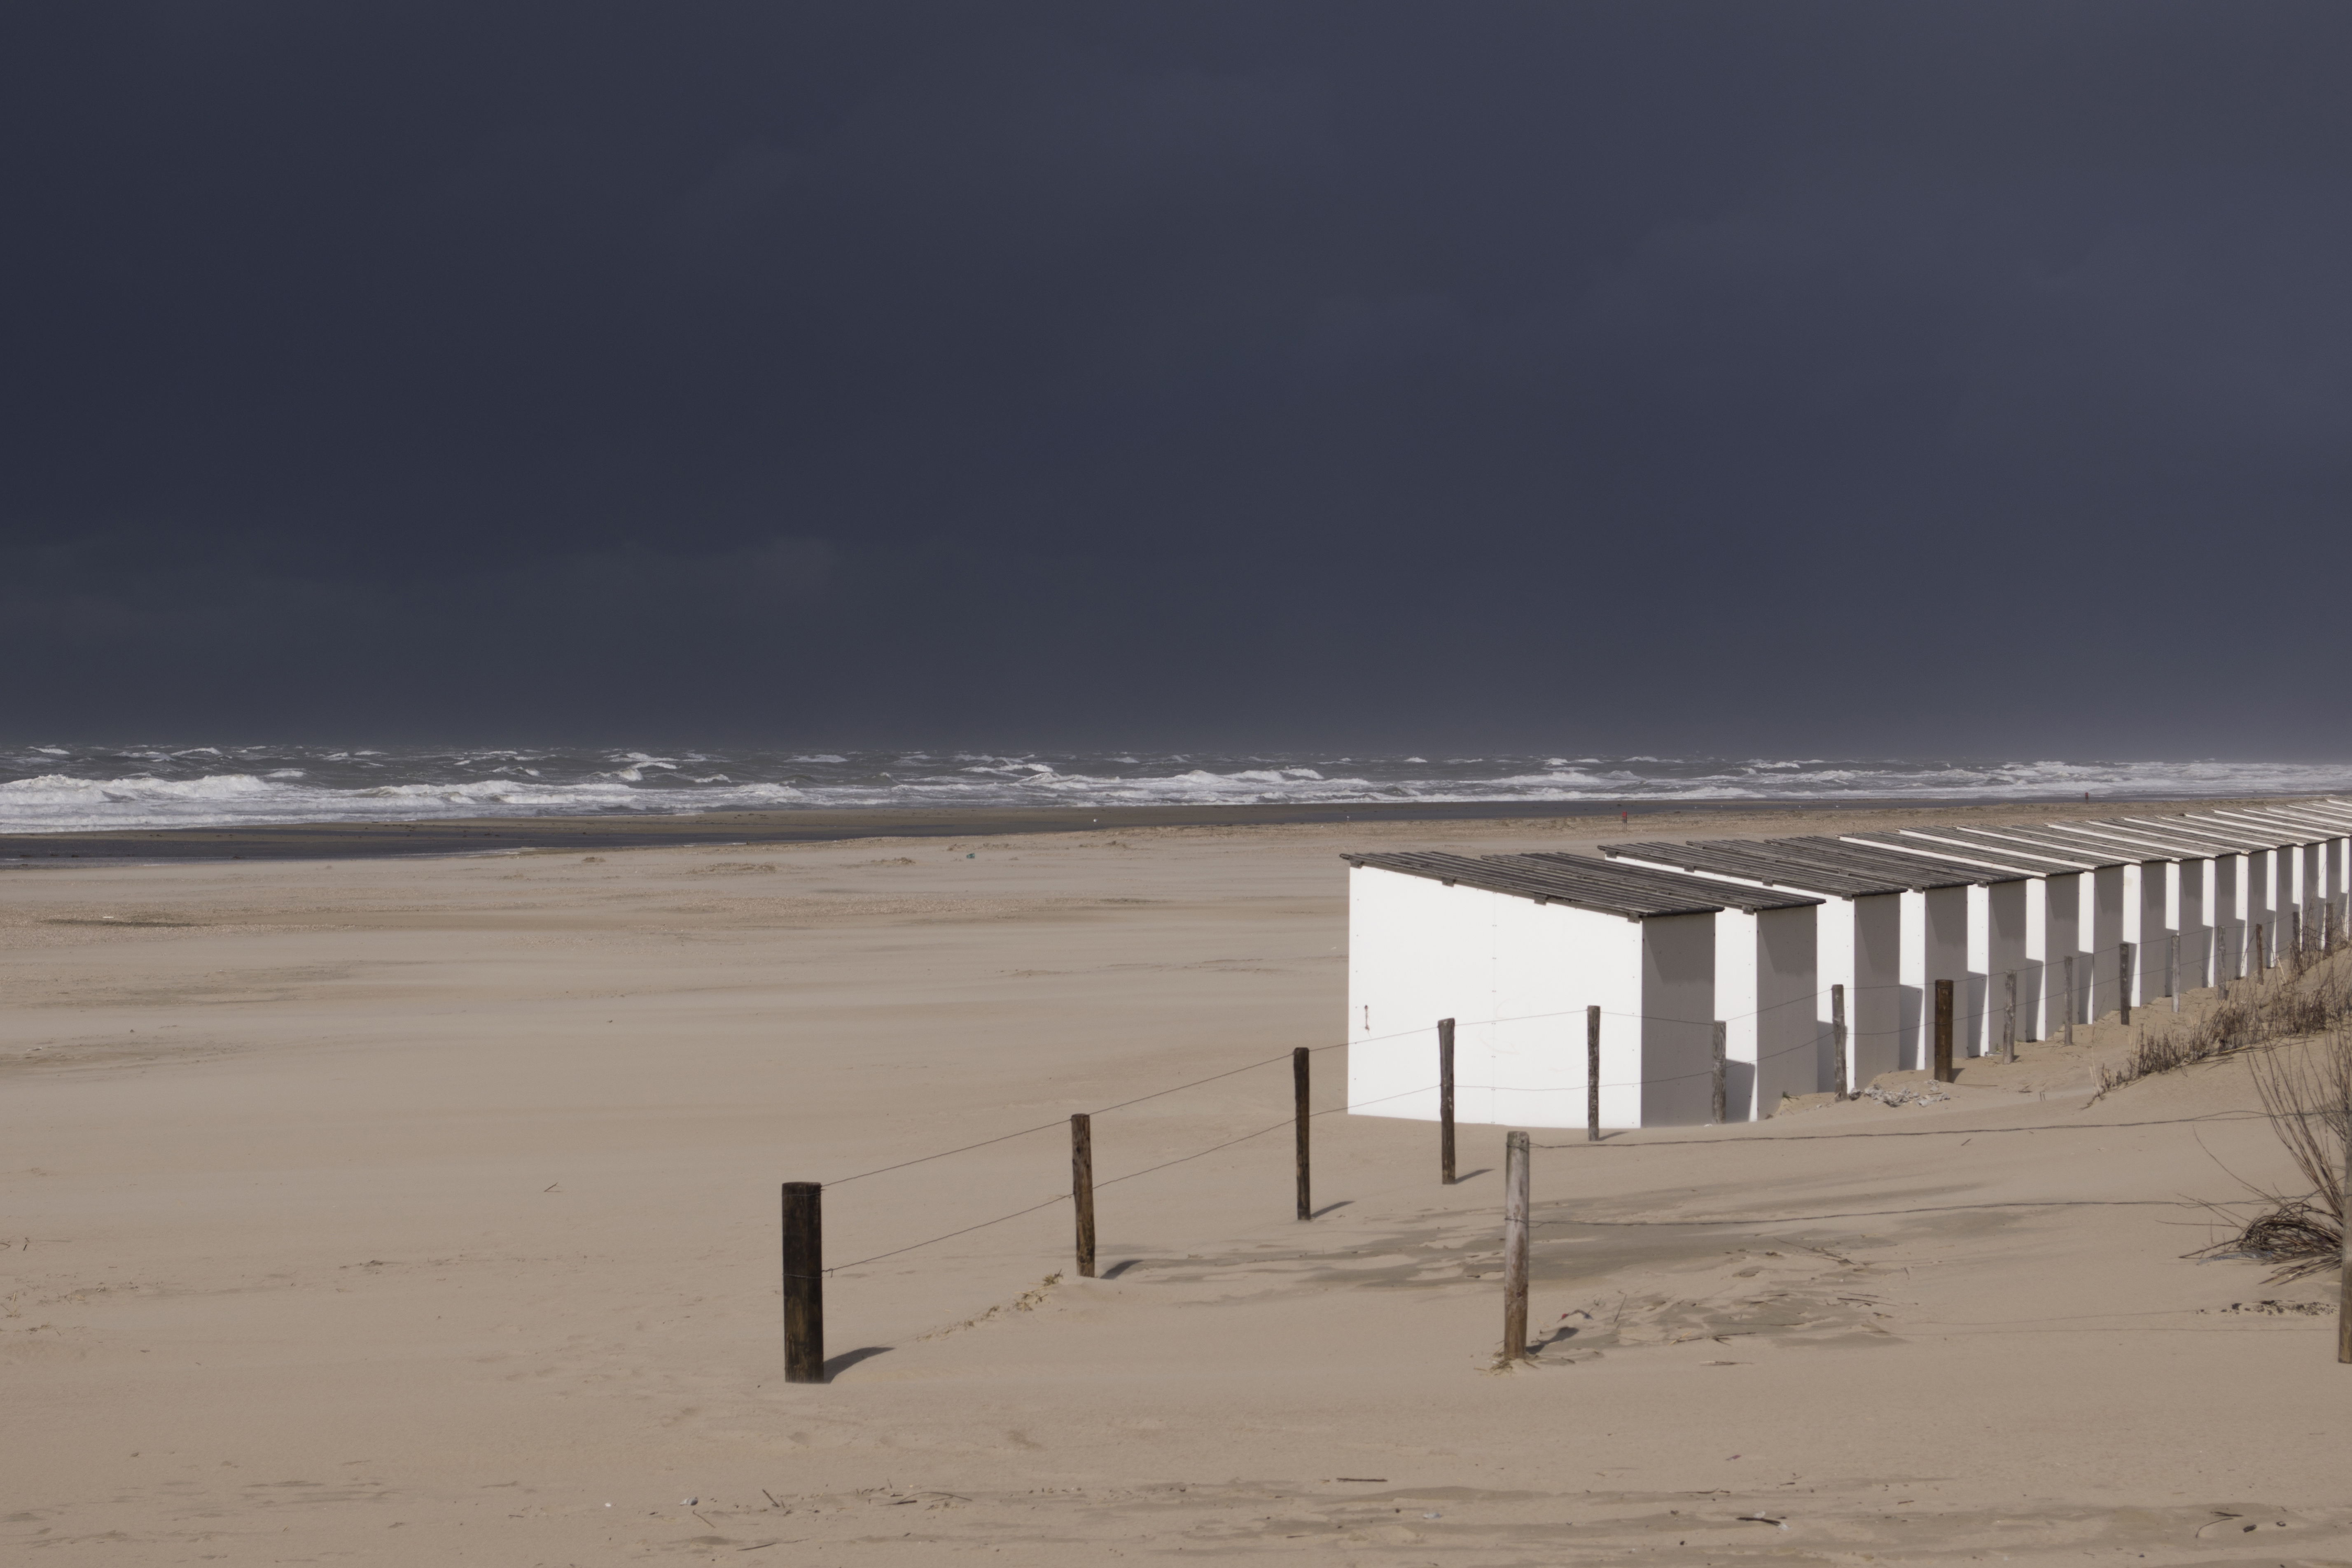
beach, landscape, sea, coast, water, outdoor, sand, ocean, horizon, sky, photography, shore, wave, wind, pier, photo, storm, nikon, material, body of water, holland, nederland, strand, netherlands, zee, dutch, outdoorphotography, picture, photograph, fotos, foto, fotografie, regen, habitat, paulvandevelde, pdvandevelde, padagudaloma, natuurfotografie, naturephotographer, dordrecht, nederlandinfotos, texel, zand, pvdvfotografie, pdvandeveldedordrecht, nederlandsefotografie, dutchphotogaraphy, totallydutch, fotografienederland, hollandsefotografie, fotografieholland, decocksdorp, natural environment, wind wave